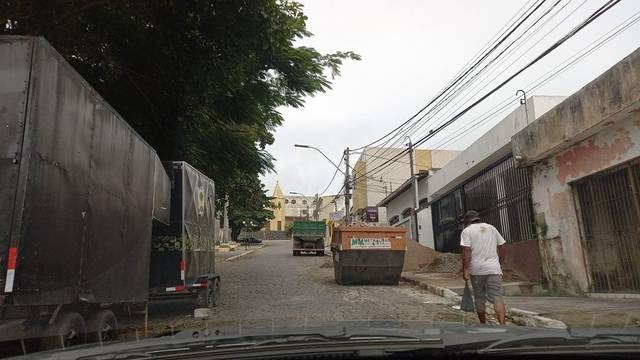
Region: Brazil
Coordinates: -8.896, -36.495